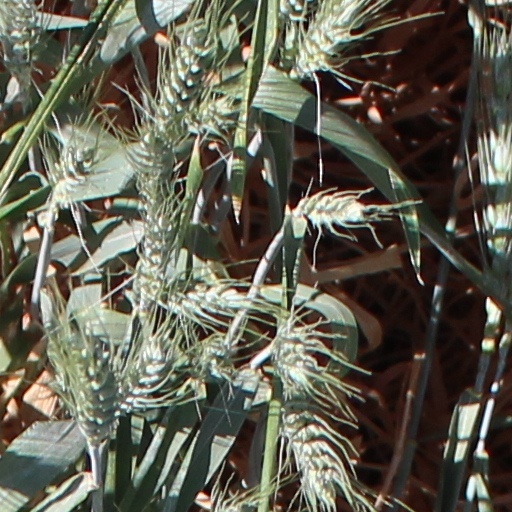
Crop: wheat